Johannes Mildbraed

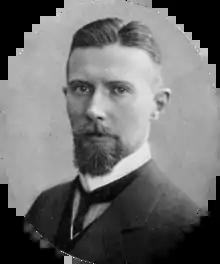
Johannes Mildbraed

Gottfried Wilhelm Johannes Mildbraed (19 December 1879 – 24 December 1954) was a German botanist who specialized in mosses, ferns, and various spermatophytes. He is well known for authoring the most current monograph and taxonomic treatment of the family Stylidiaceae in 1908 as part of the unfinished "Das Pflanzenreich" series. The genus "Mildbraediodendron" was named in honor of him.